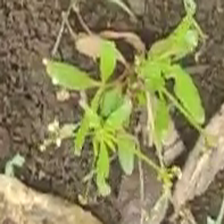
Weed species: Digitaria_SP_(Digitaria Sanguinalis )